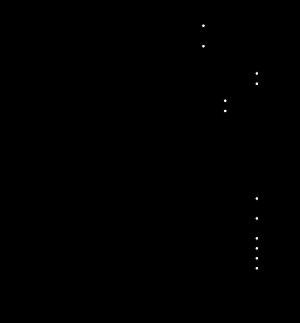
La méthode contrainte-résistance est une méthode d'essais visant à qualifier la fiabilité d'un système. C'est une approche statistique qui permet de relier la durée de vie d'un produit aux sollicitations auxquelles il est soumis. Elle est adaptée aux cas où condition de résistance T ≥ t₀ peut s'exprimer sous la forme